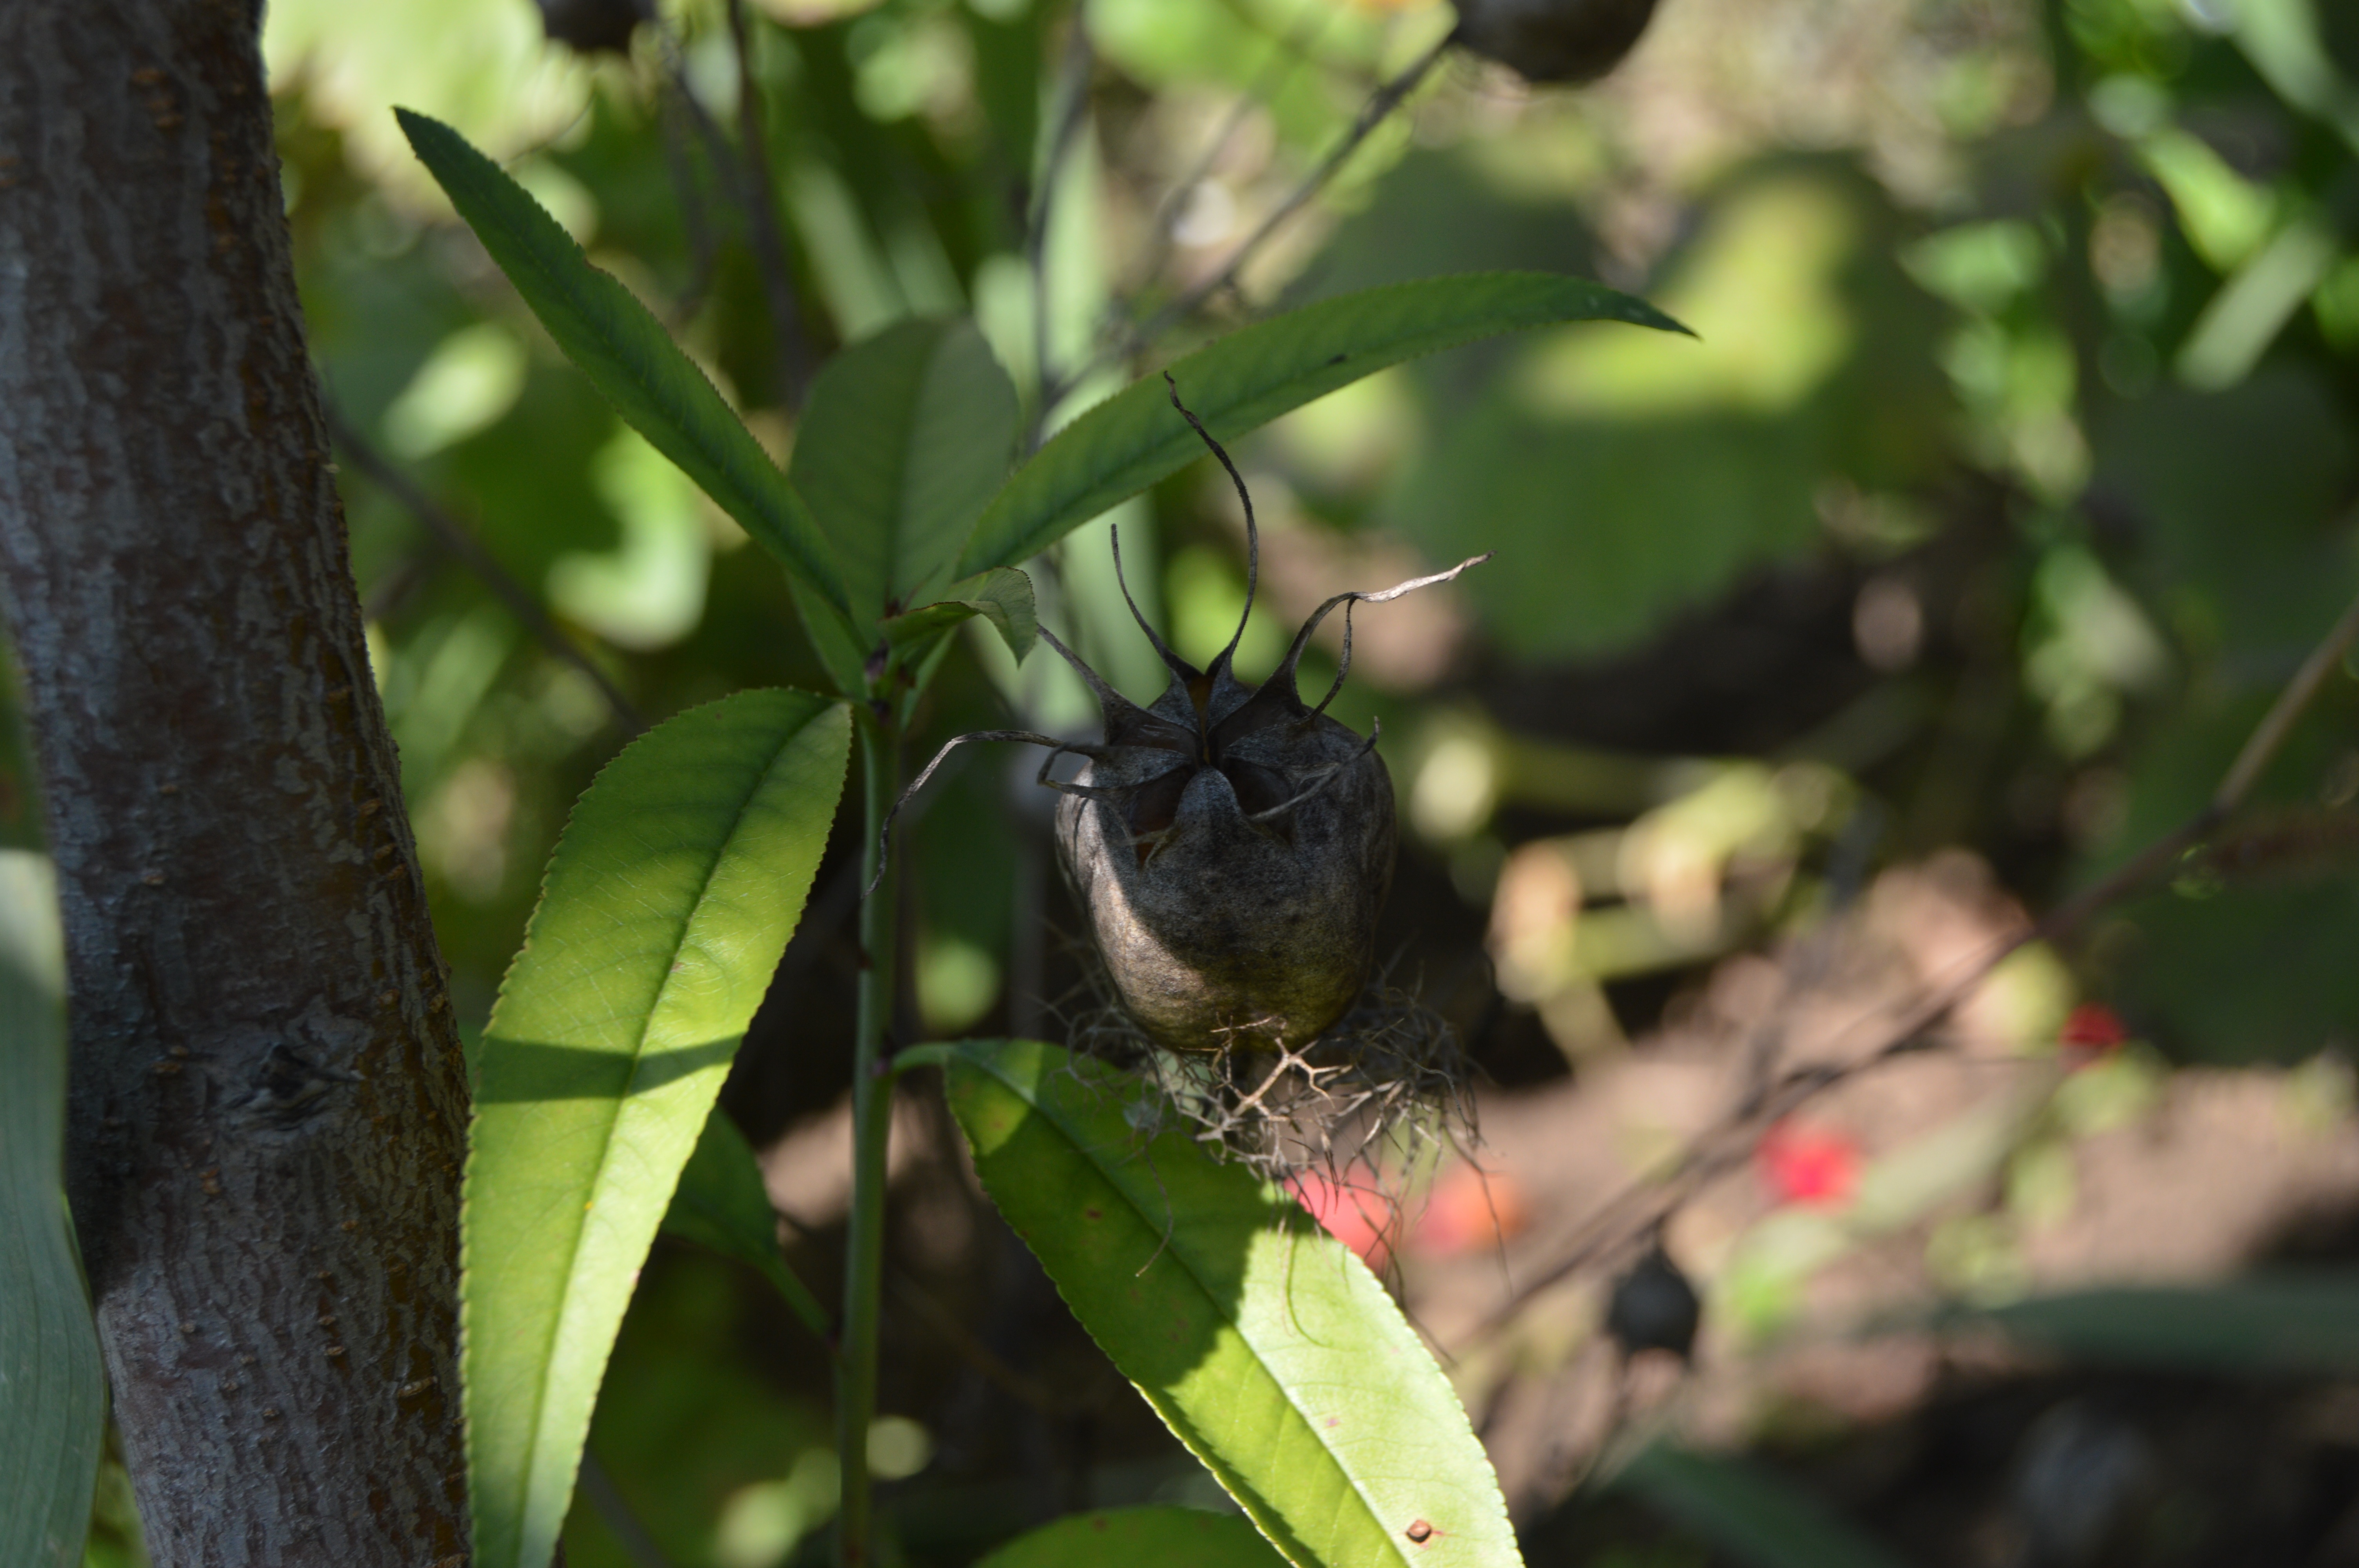
nature, branch, bird, flower, wildlife, insect, botany, flora, fauna, invertebrate, perching bird